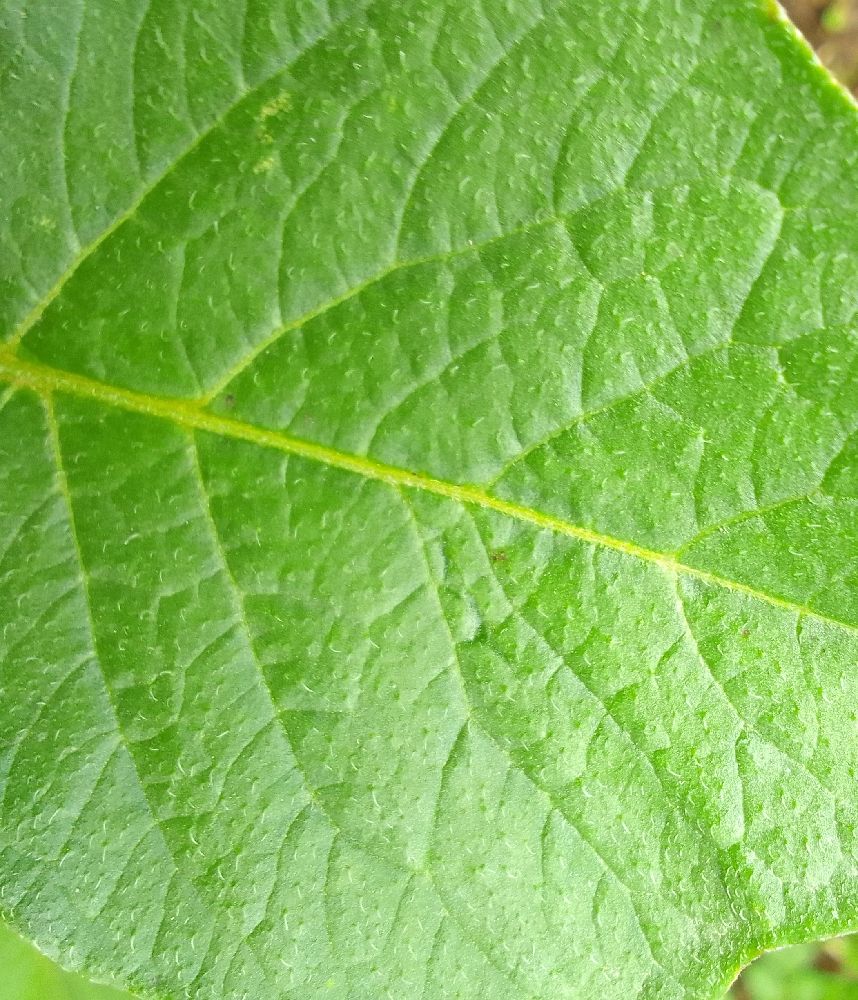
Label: Healthy